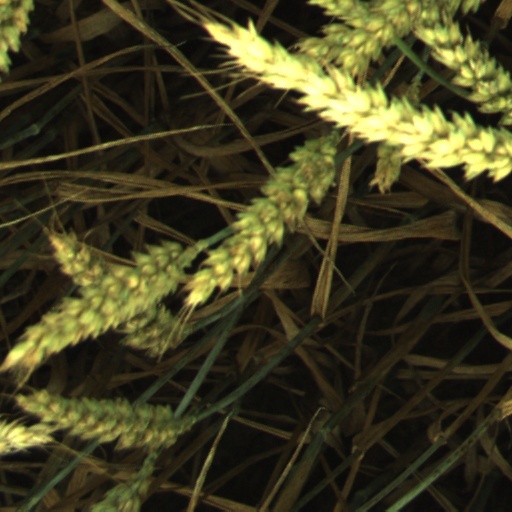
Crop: wheat